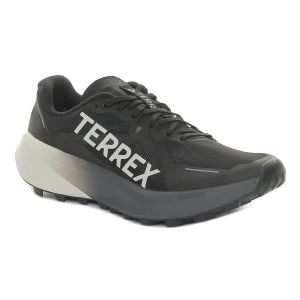
Adidas Scarpa da Trail Running Donna  Terrex Agravic 3 Nero Grigio
Prezzo: 140,00 €